Classification of peripheral nerves

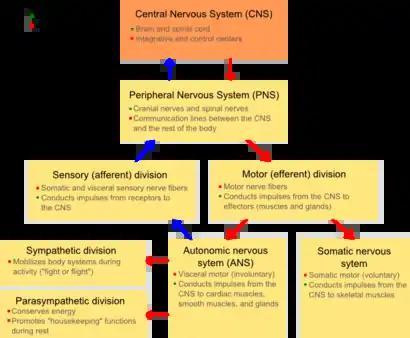
Peripheral nervous system box diagram

The classification of peripheral nerves in the peripheral nervous system (PNS) groups the nerves into two main groups, the somatic and the autonomic nervous systems. Together, these two systems provide information regarding the location and status of the limbs, organs, and the remainder of the body to the central nervous system (CNS) via nerves and ganglia present outside of the spinal cord and brain. The somatic nervous system directs all voluntary movements of the skeletal muscles, and can be sub-divided into afferent and efferent neuronal flow. The autonomic nervous system is divided primarily into the sympathetic and parasympathetic nervous systems with a third system, the enteric nervous system, receiving less recognition.